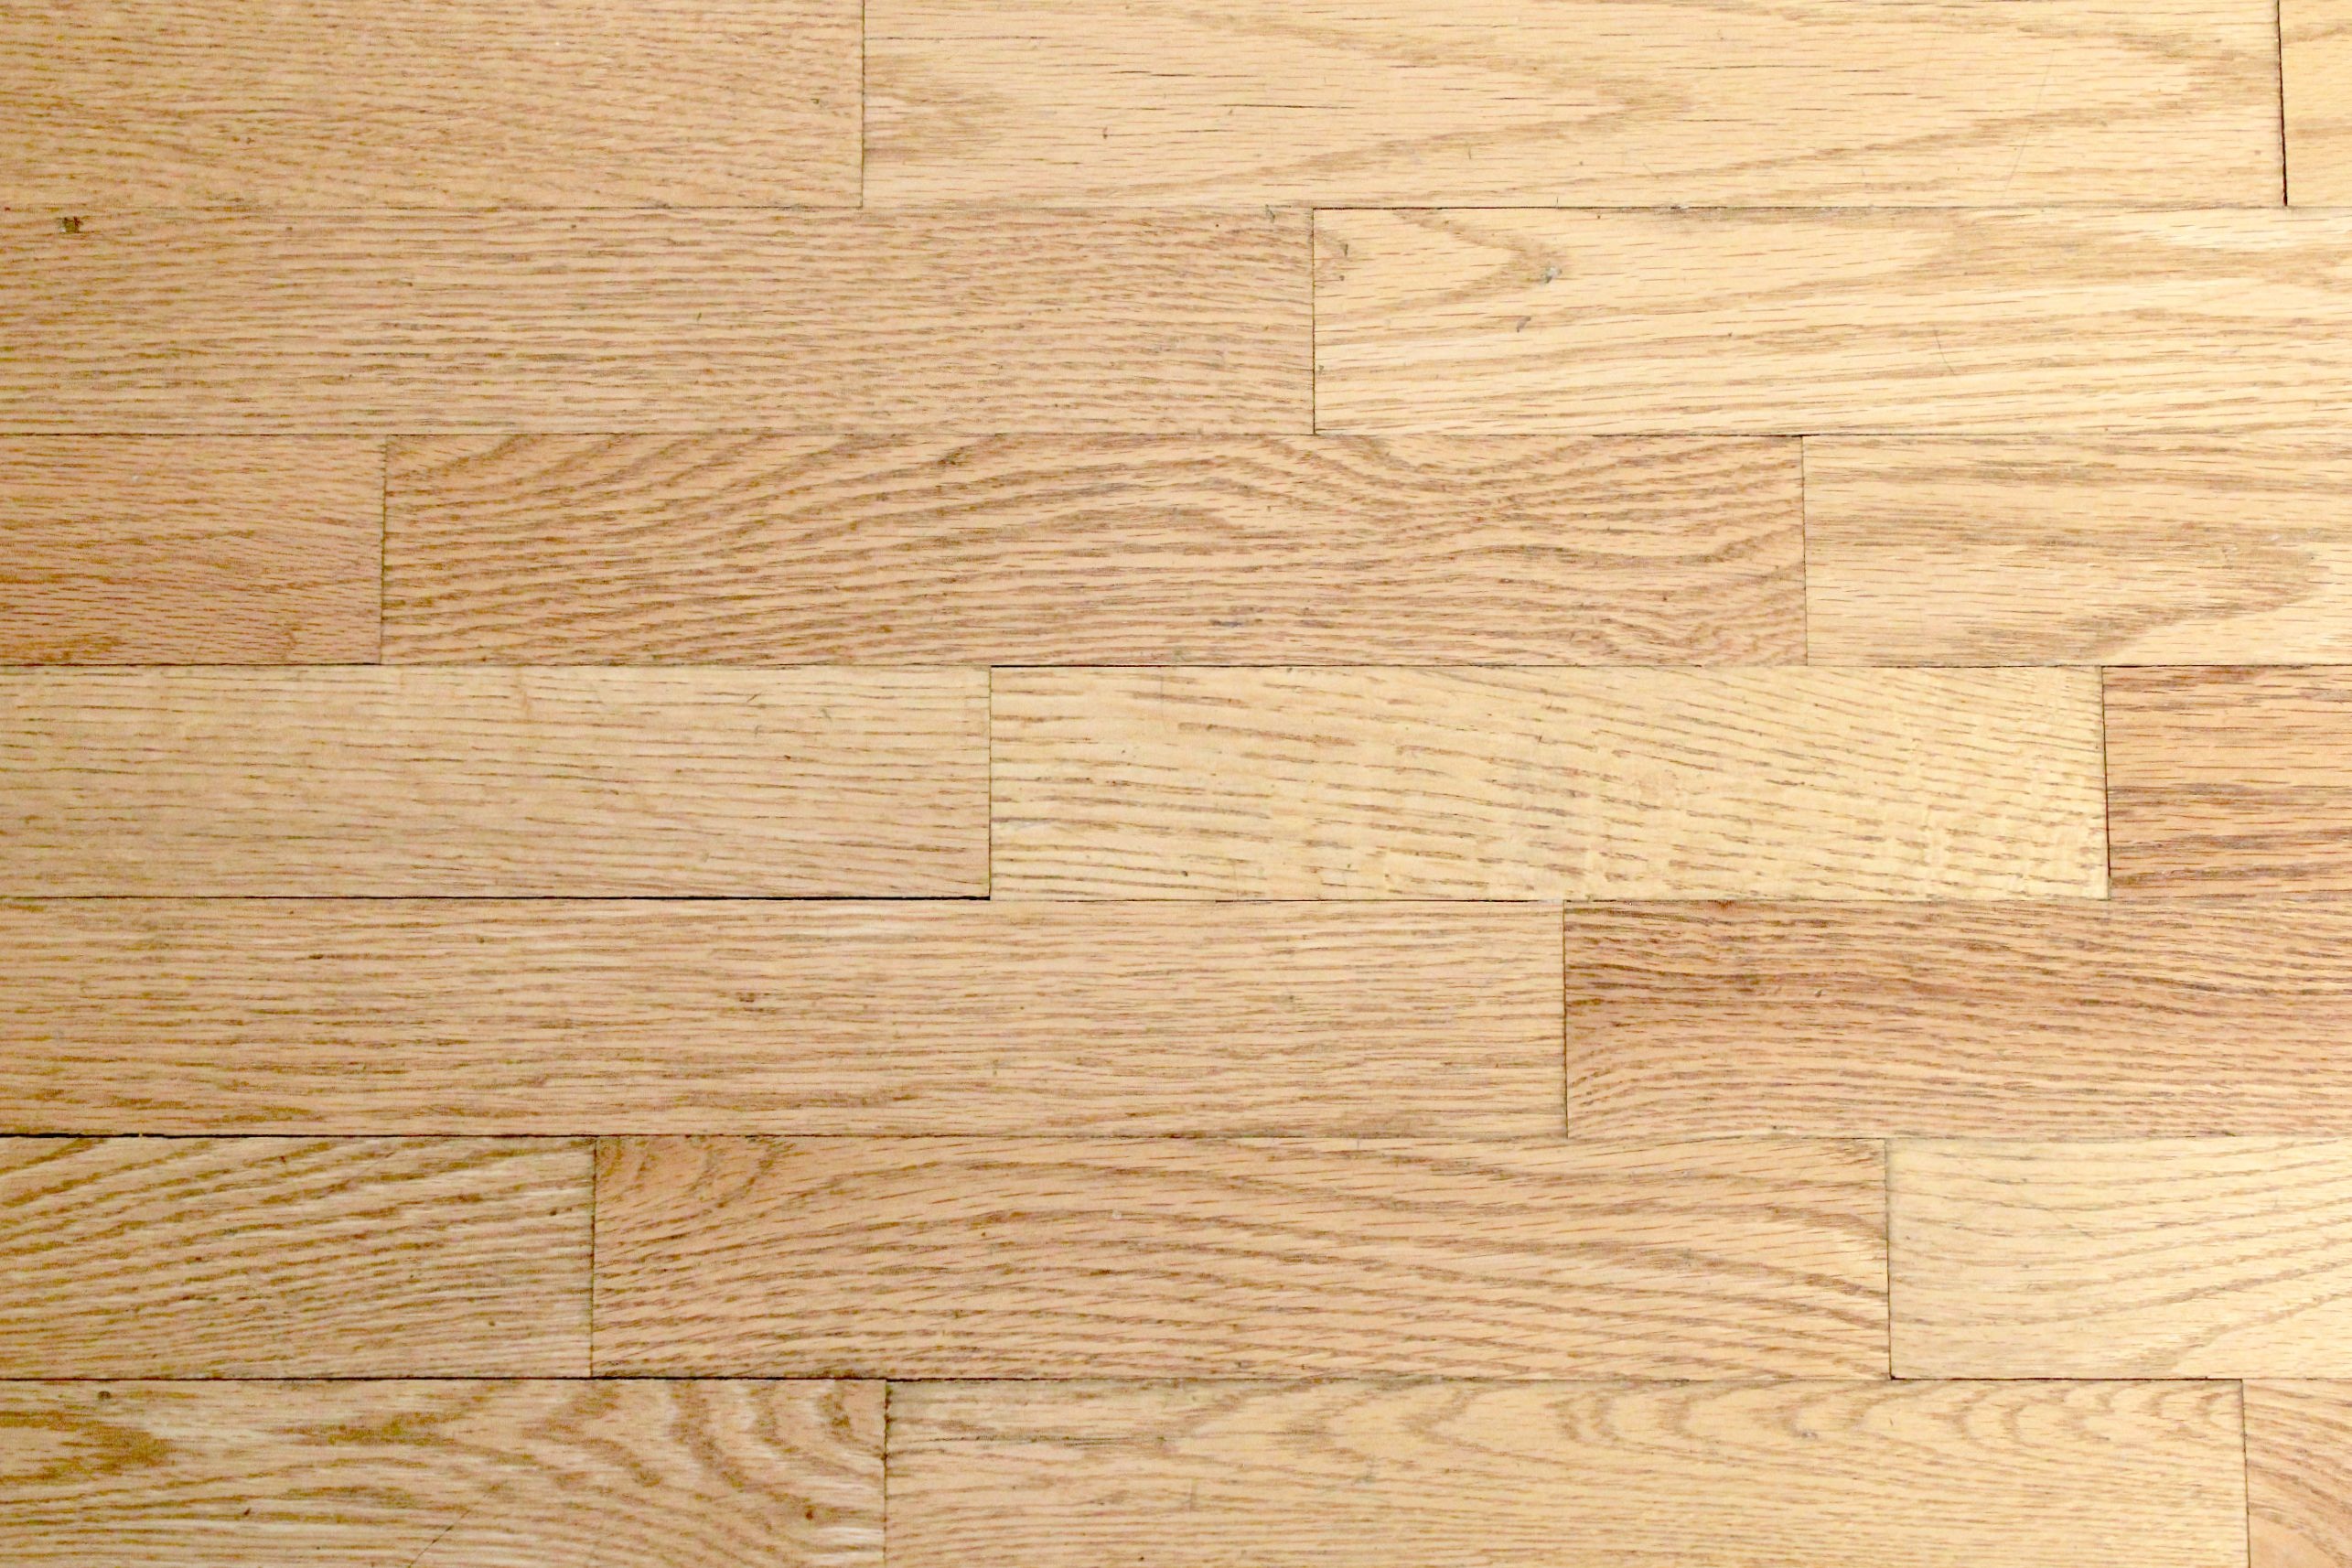
light, wood, texture, floor, tile, lumber, surface, wood floor, hardwood, wooden, wood background, light wood, flooring, plywood, wood grain, wood flooring, wood texture, laminate flooring, wood stain